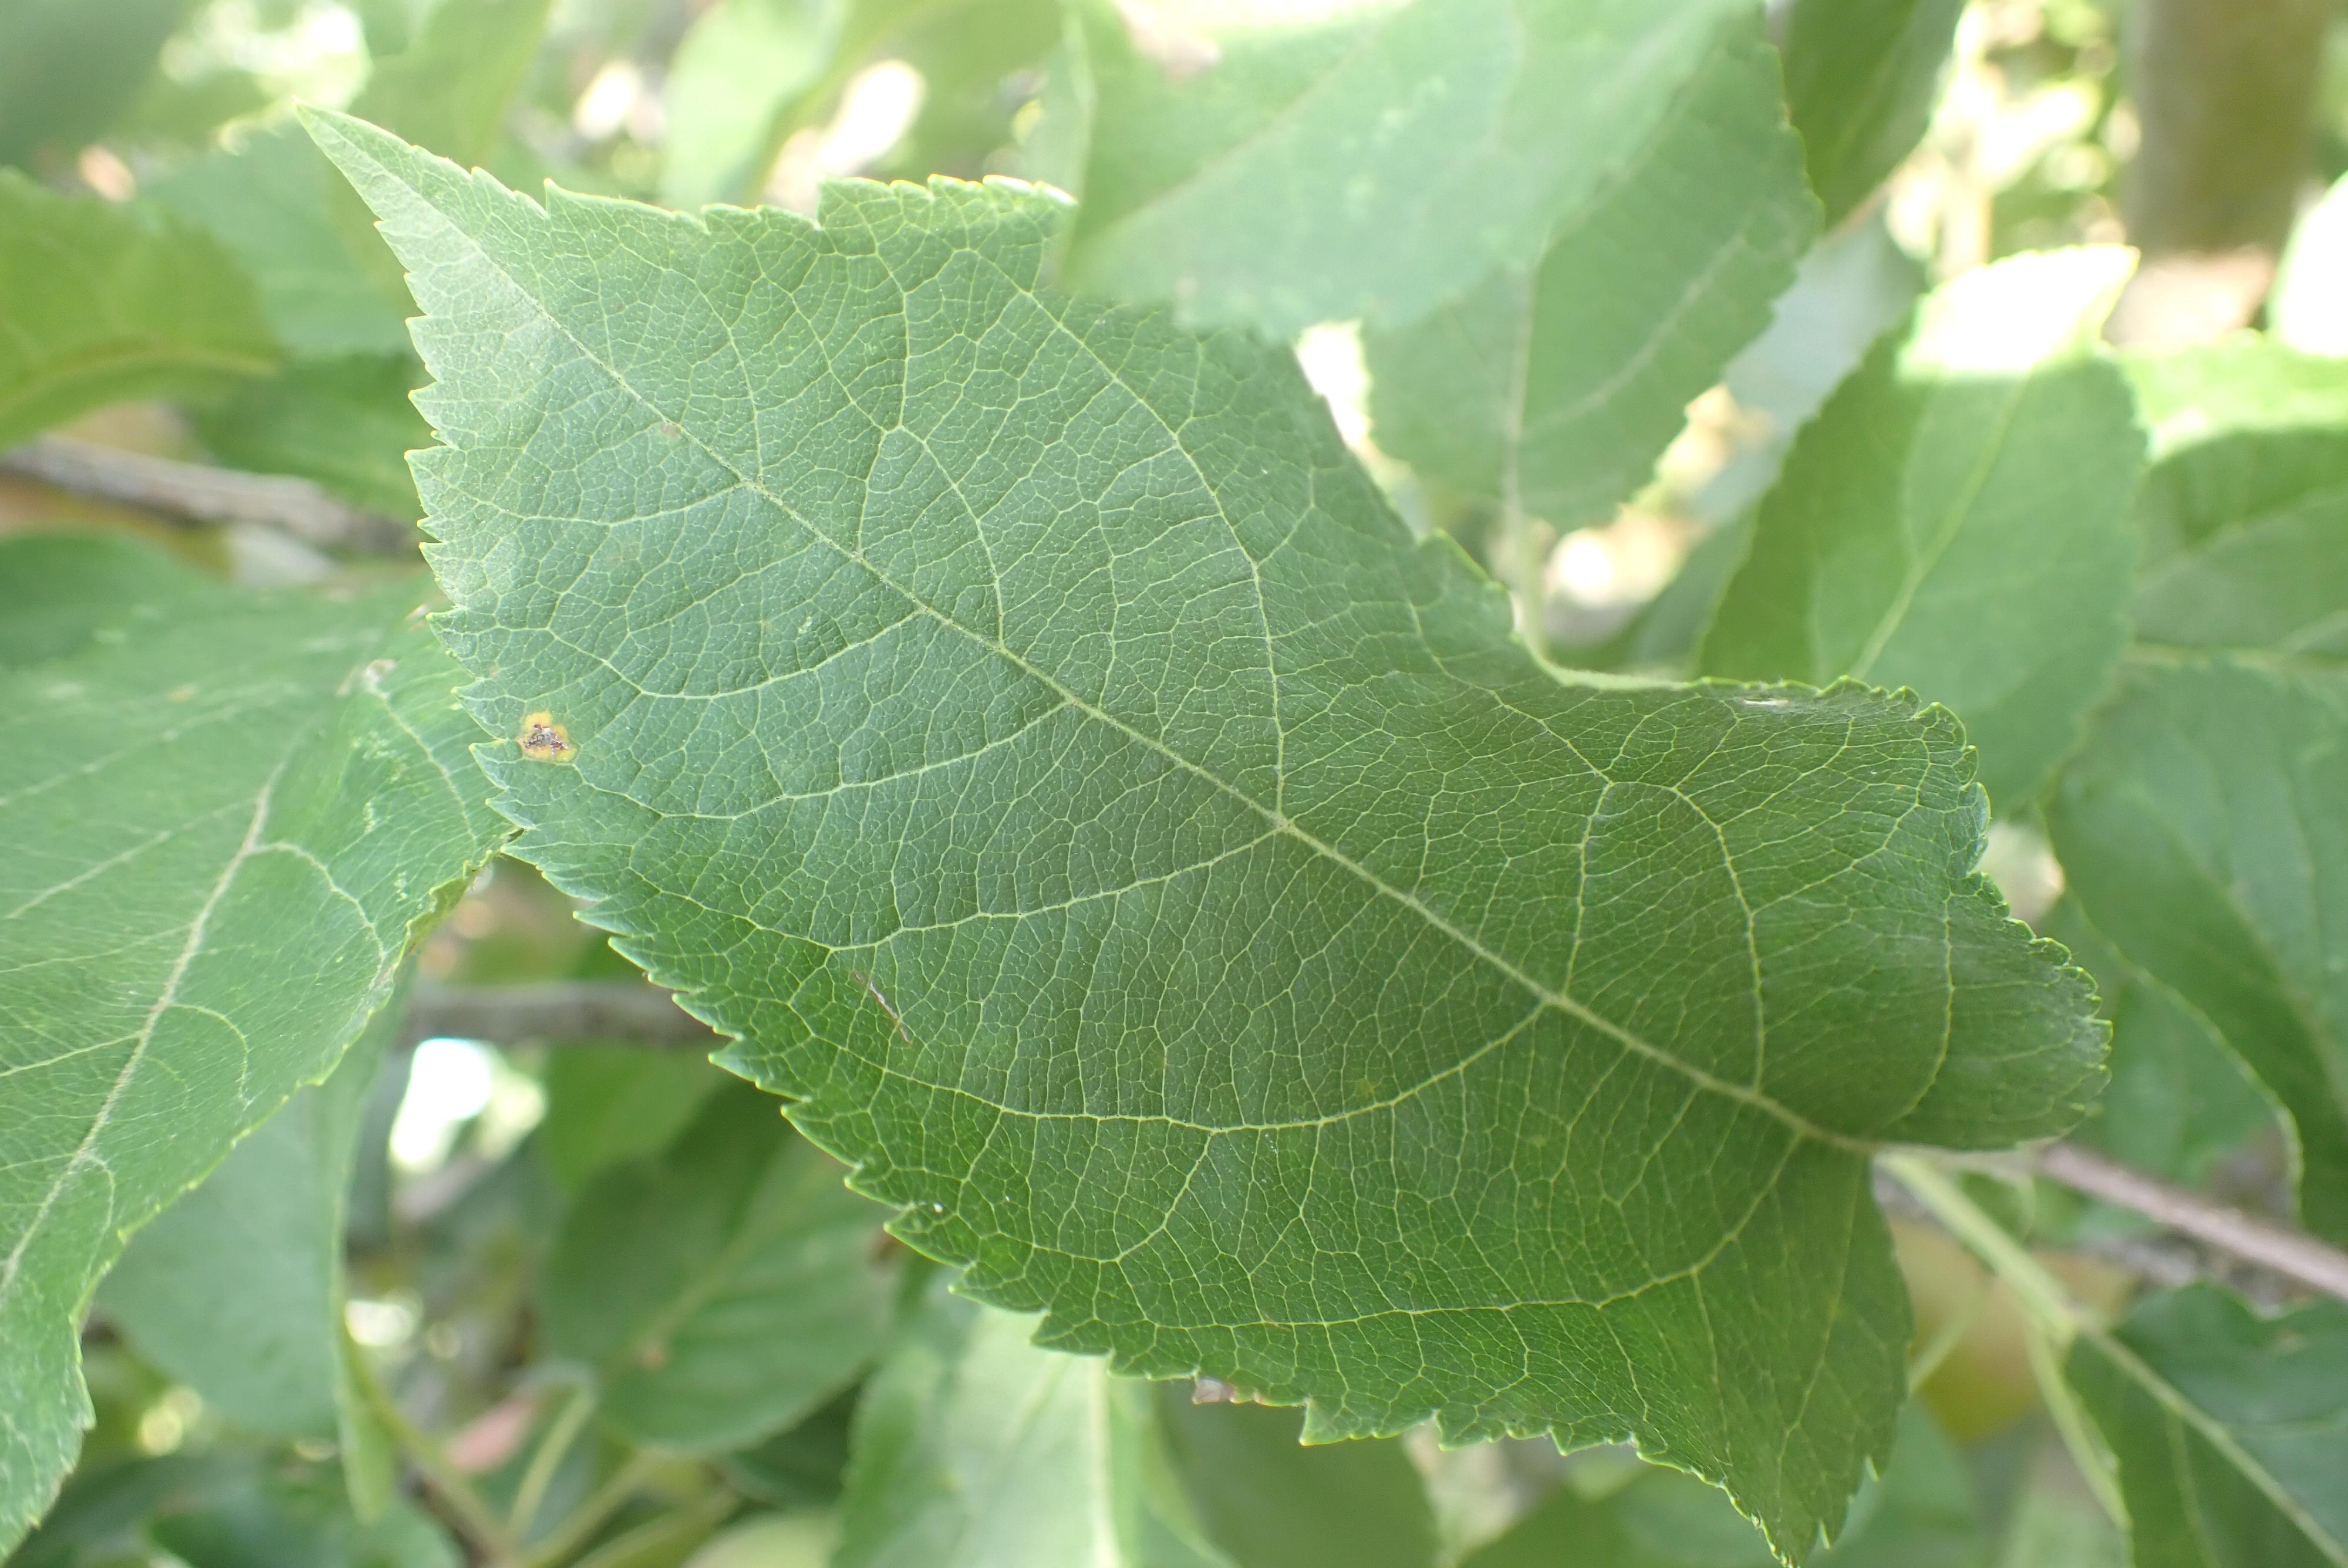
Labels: rust